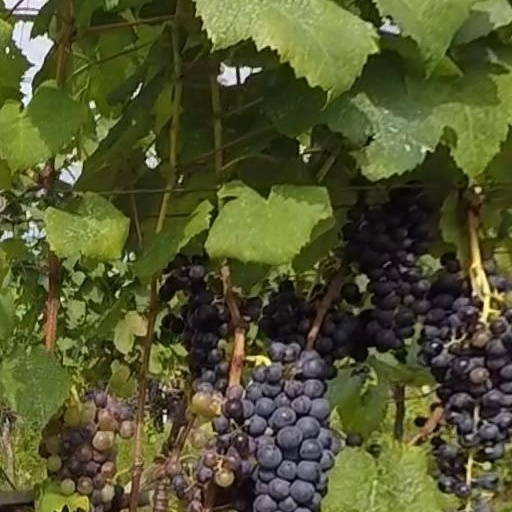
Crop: grape